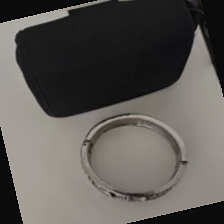
Label: has bracelet mod